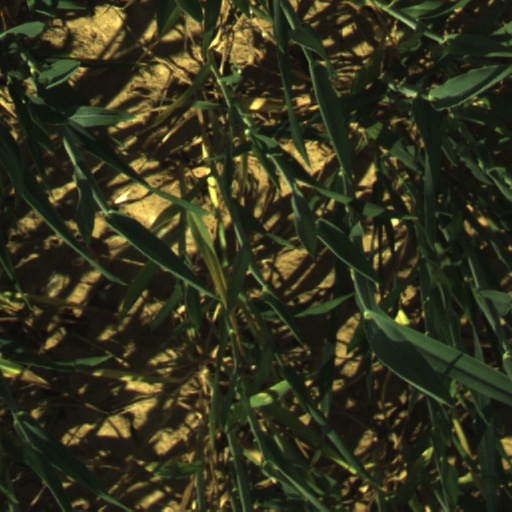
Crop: wheat